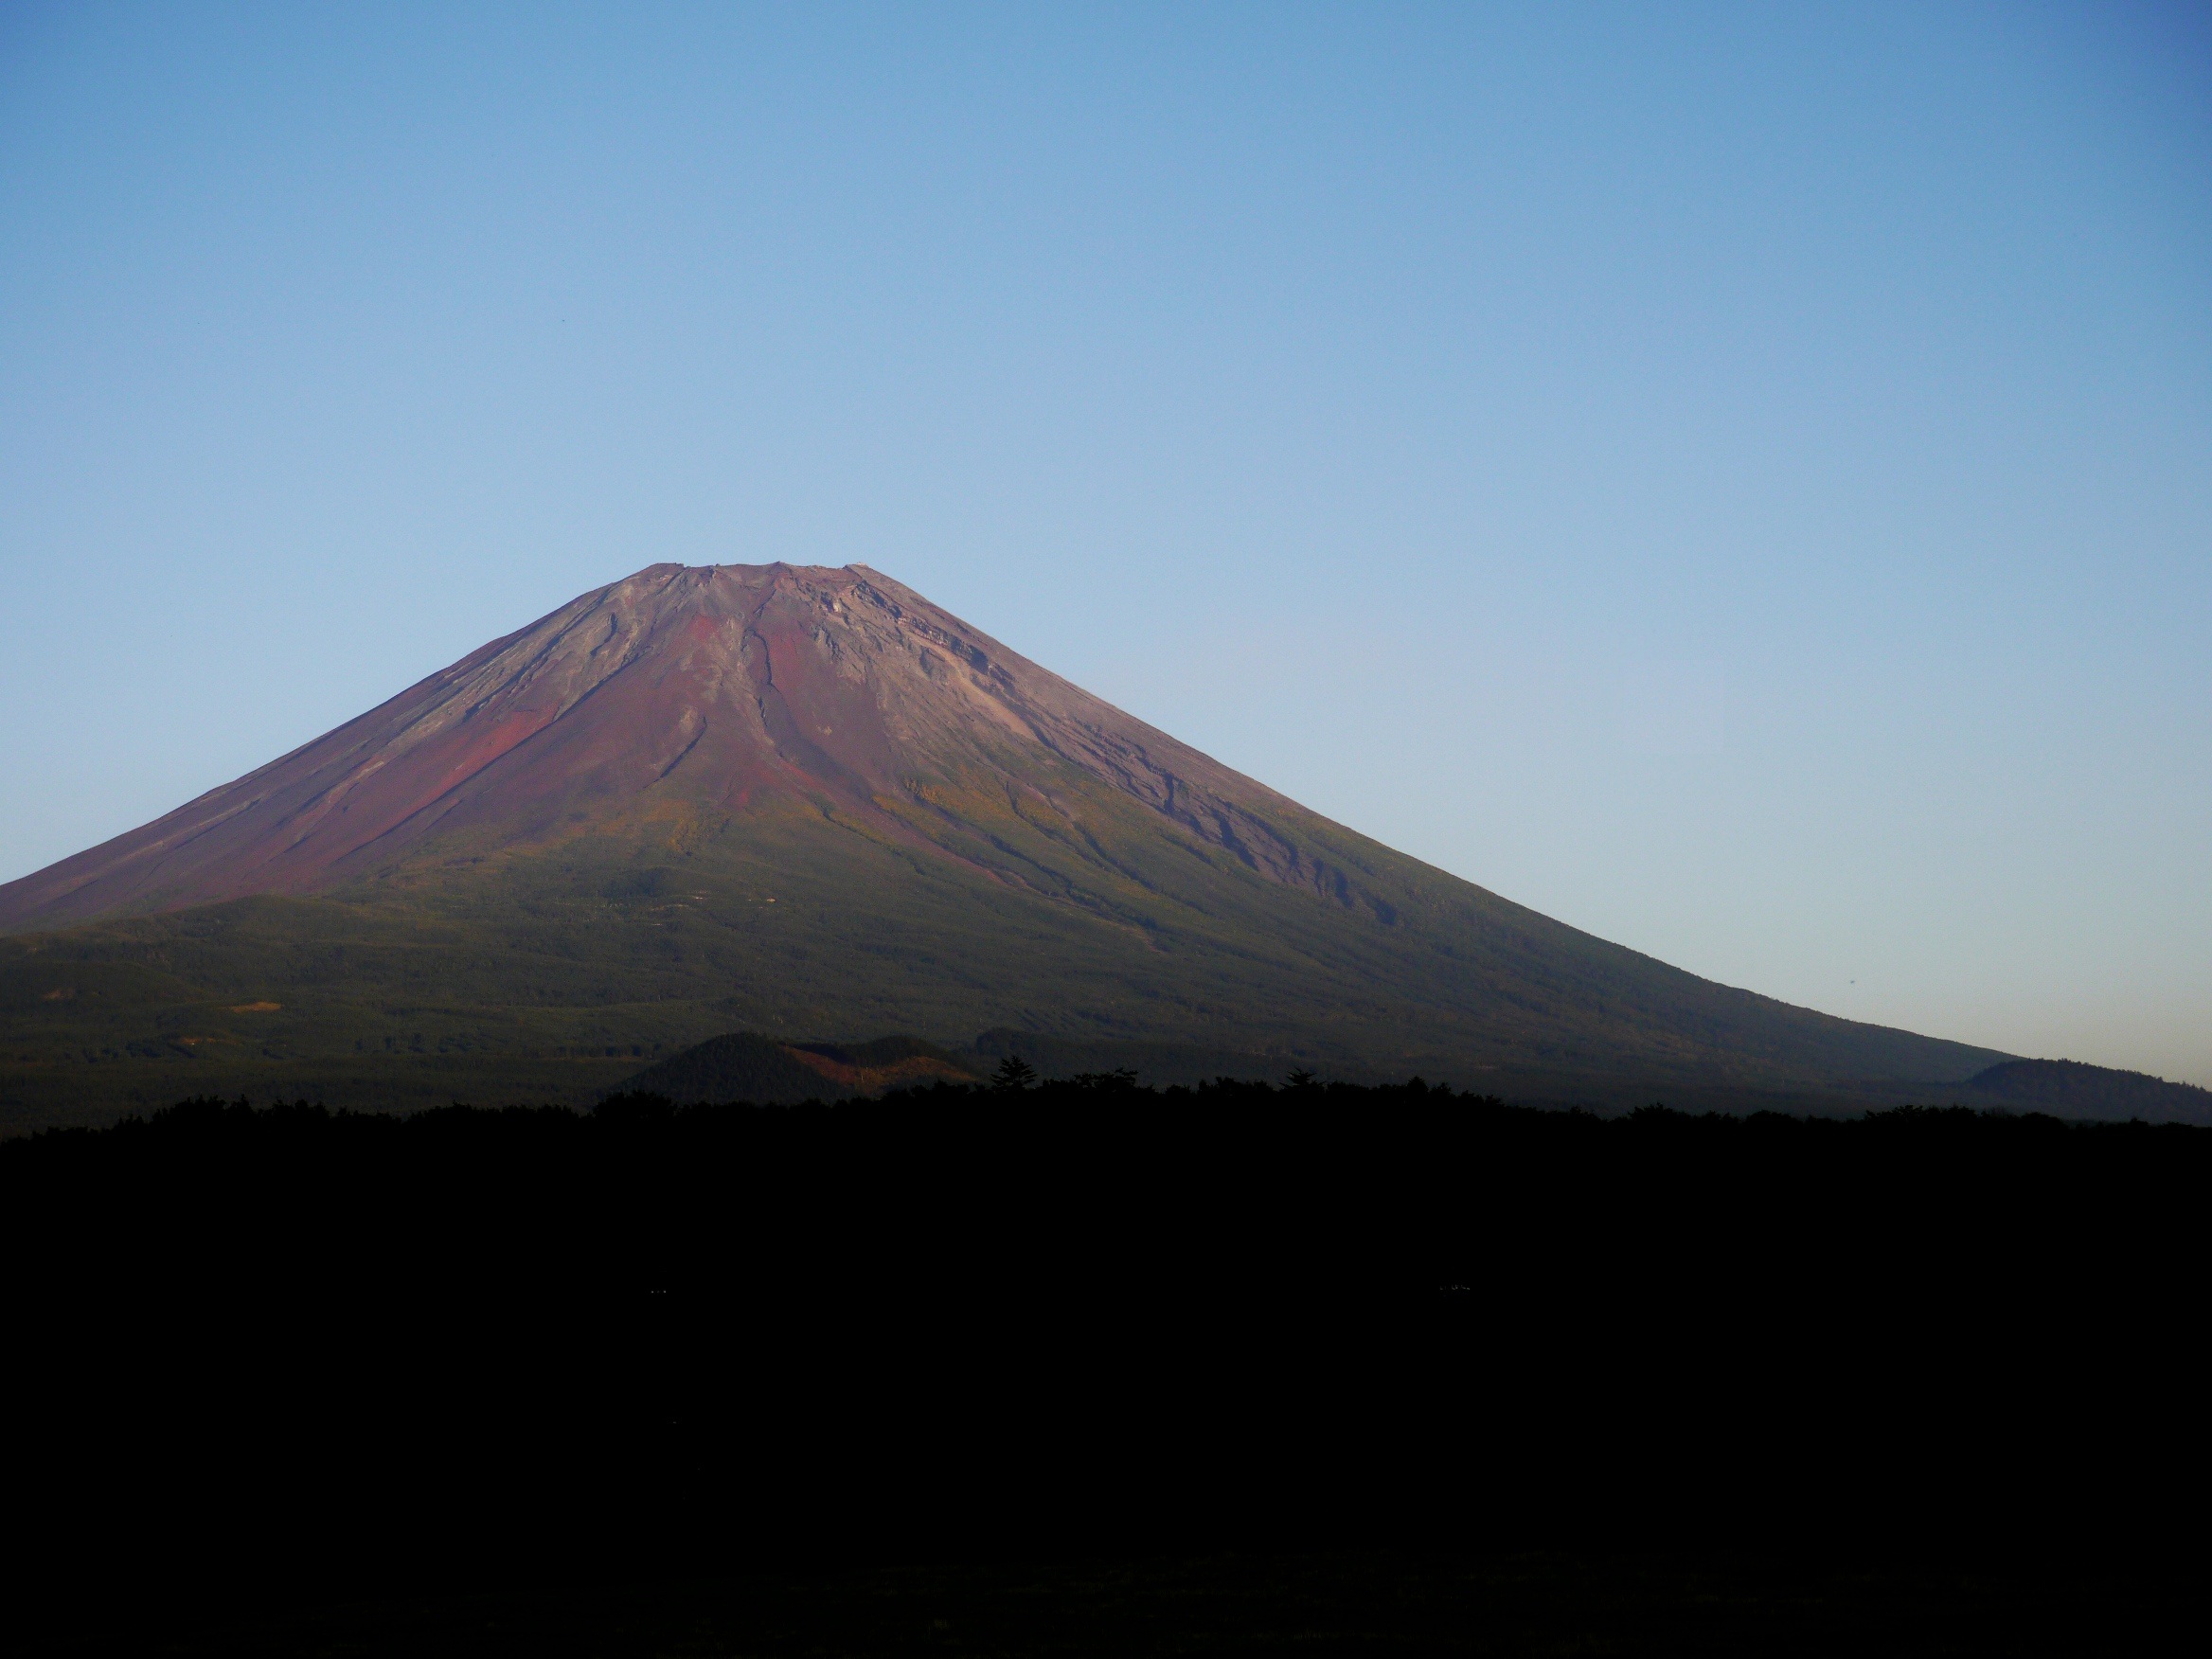
horizon, mountain, sunset, hill, dawn, dusk, volcano, plain, plateau, fell, mt fuji, landform, stratovolcano, cinder cone, geographical feature, mountainous landforms, volcanic landform, shield volcano, summer of mountain